1976–77 European Cup

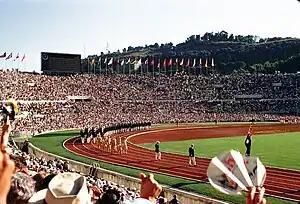
Stadio Olimpico in Rome hosted the final.

The 1976–77 season of the European Cup football club tournament was won for the first time by Liverpool in the final against Borussia Mönchengladbach. Three-time defending champions Bayern Munich were knocked out by Dynamo Kyiv in the quarter-finals. It was only the second time an English side won the tournament, but it started a run of six consecutive wins by English clubs and an eight-year run during which the trophy was won by English clubs on seven occasions. Including this one, Liverpool reached five finals in nine years, of which they won four.